Dining in

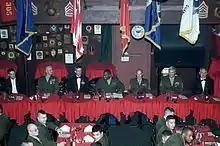
Mess Night at Camp Lejeune

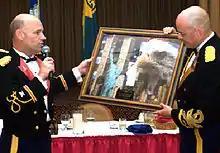
Dining in at Fort Dix, New Jersey

Dining in is a formal military ceremony for members of a company or other unit, which includes a dinner, drinking, and other events to foster camaraderie and "esprit de corps".